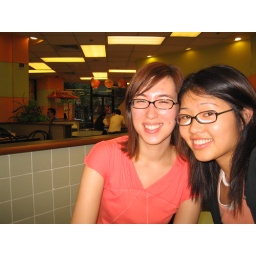
in mcdonalds, we're all shiny and her glasses are foggy